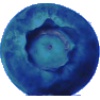
Label: Huckleberry 1